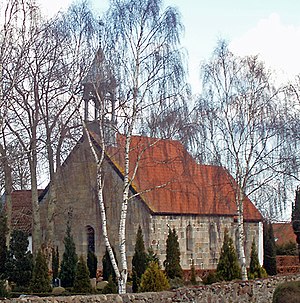
Randlev Kirke
Randlev Kirke
Randlev Kirke, Odder Kommune, Hads Herred, Århus Amt, Denmark
Randlev Kirke ligger i landsbyen Over Randlev, Hads Herred, et par kilometer sydøst for Odder.